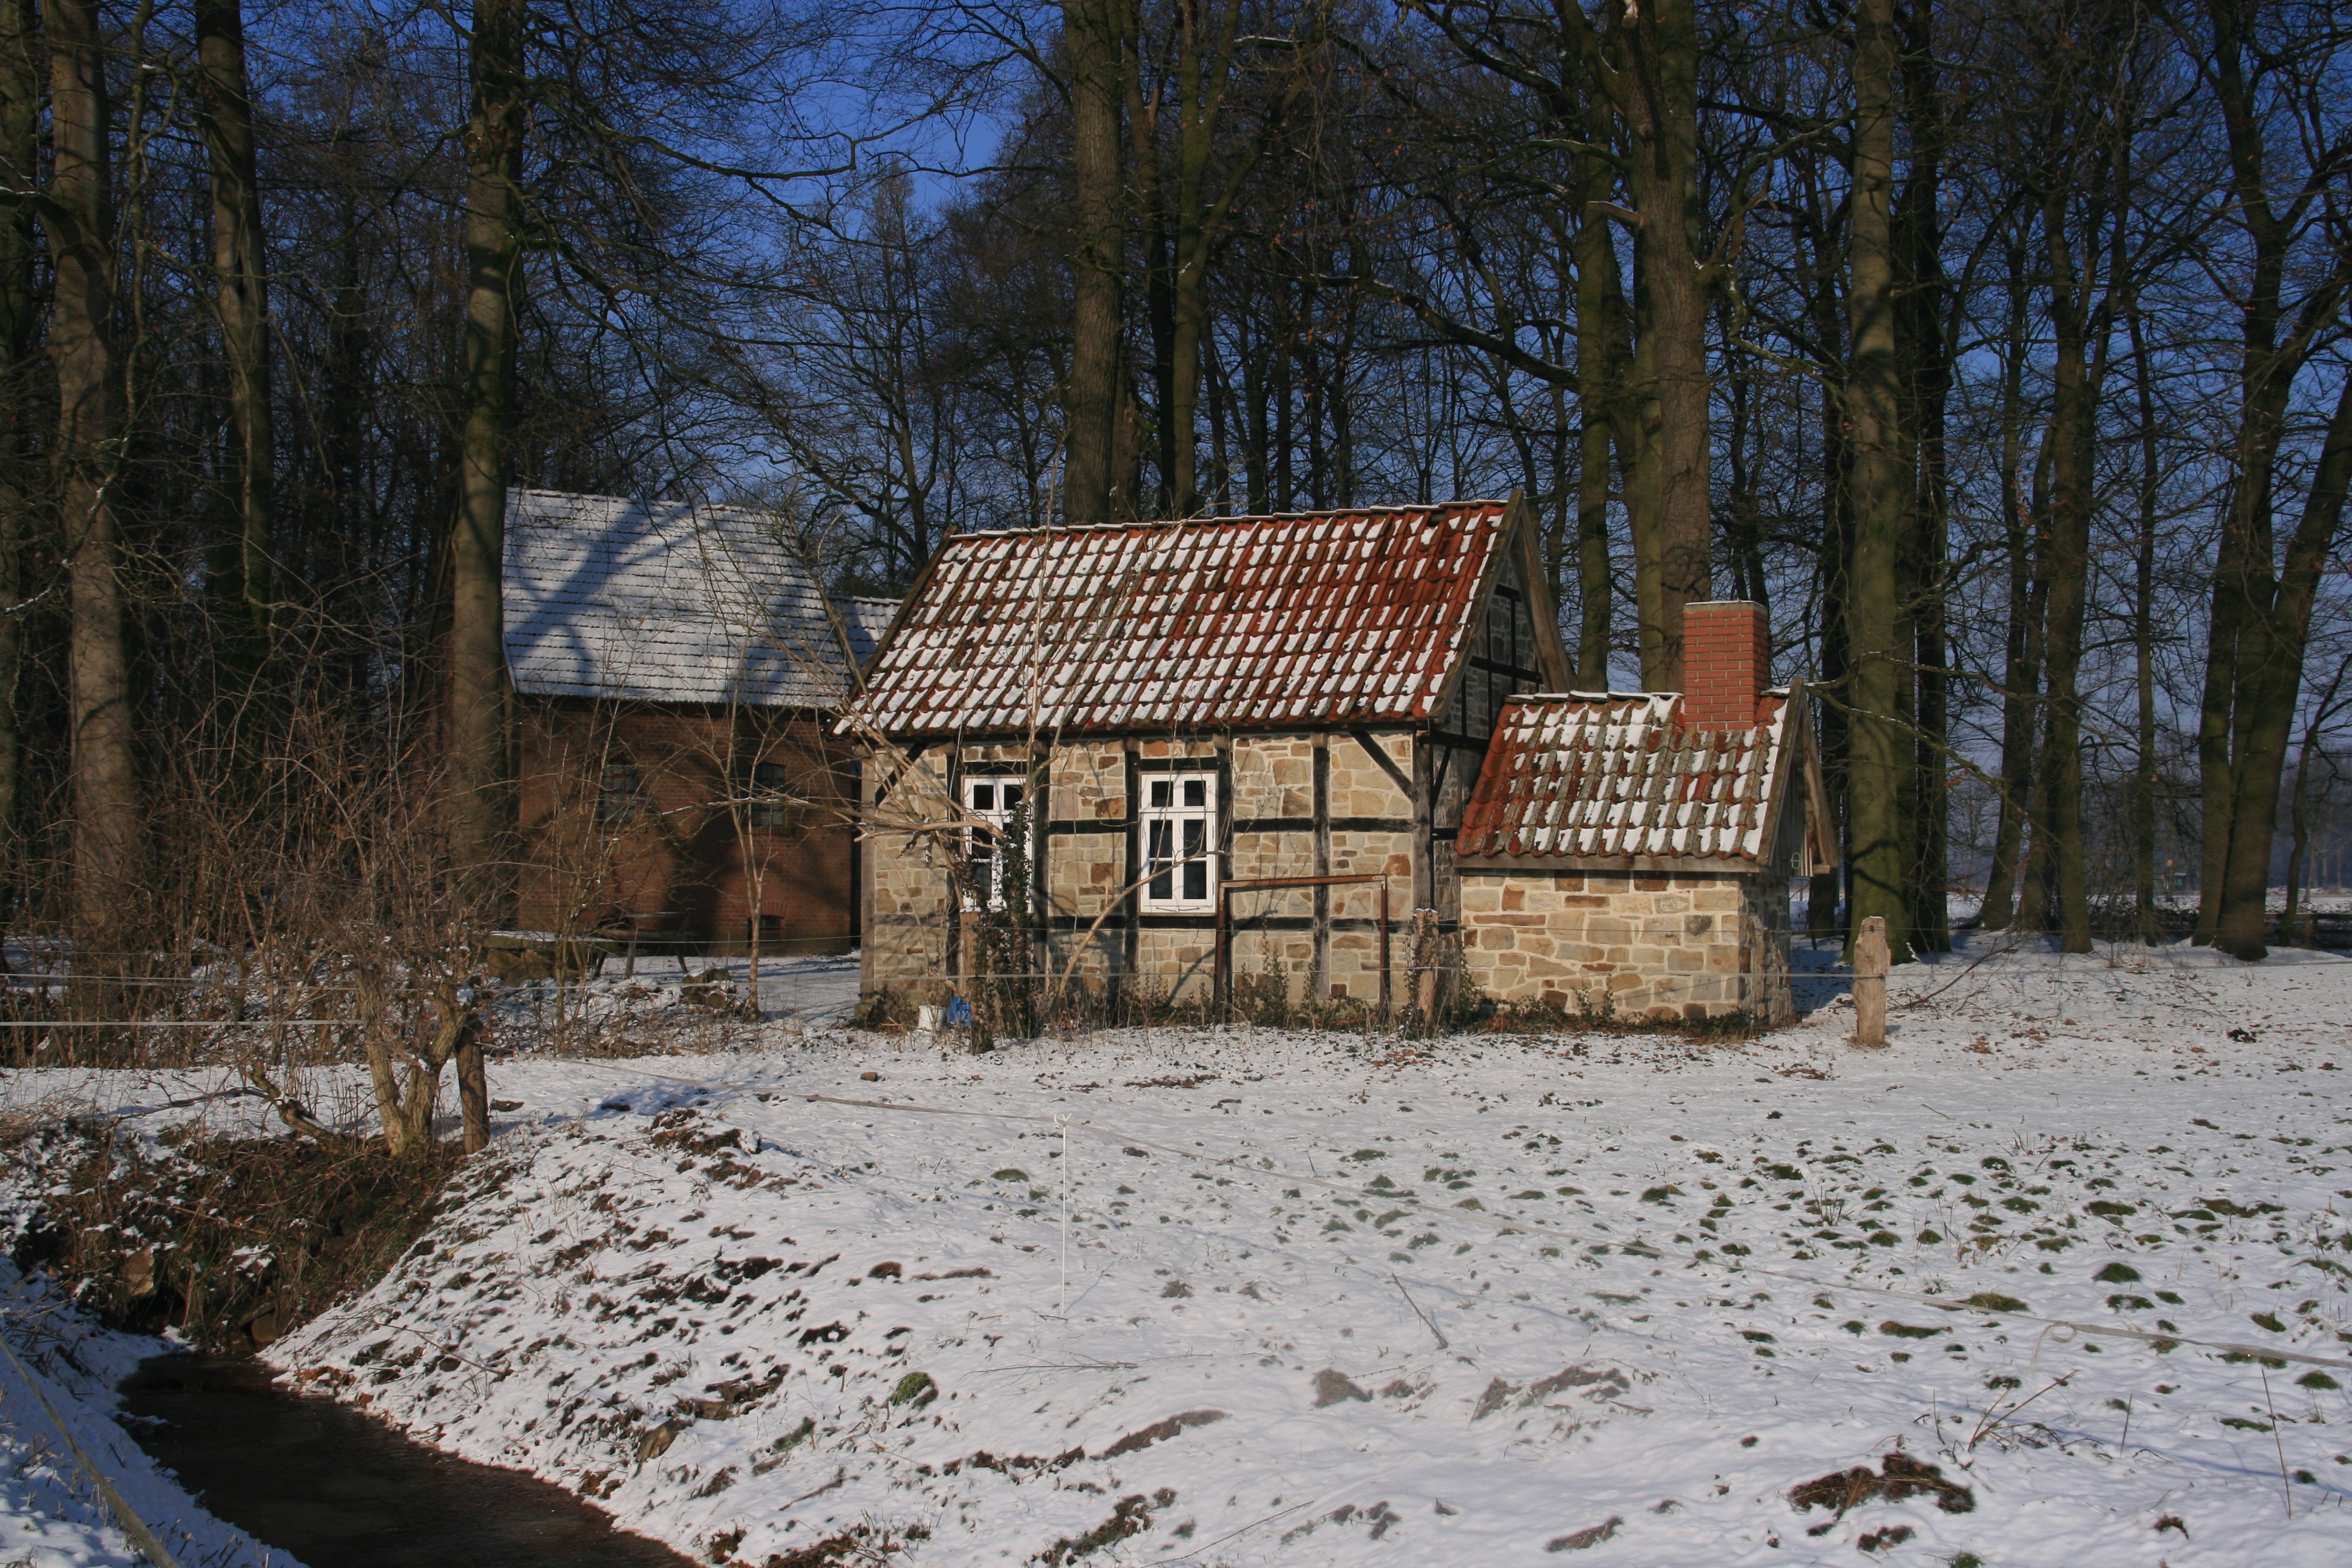
tree, snow, cold, winter, wood, white, house, old, home, hut, shack, cottage, autumn, weather, season, log cabin, wintry, customs, rural area, backhaus